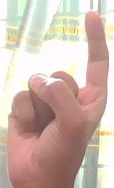
ASL sign: Z